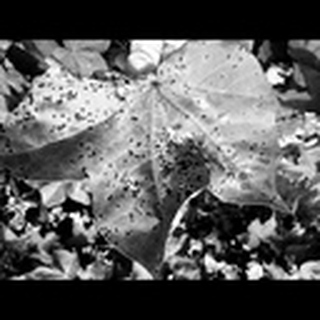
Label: cotton_target_spot